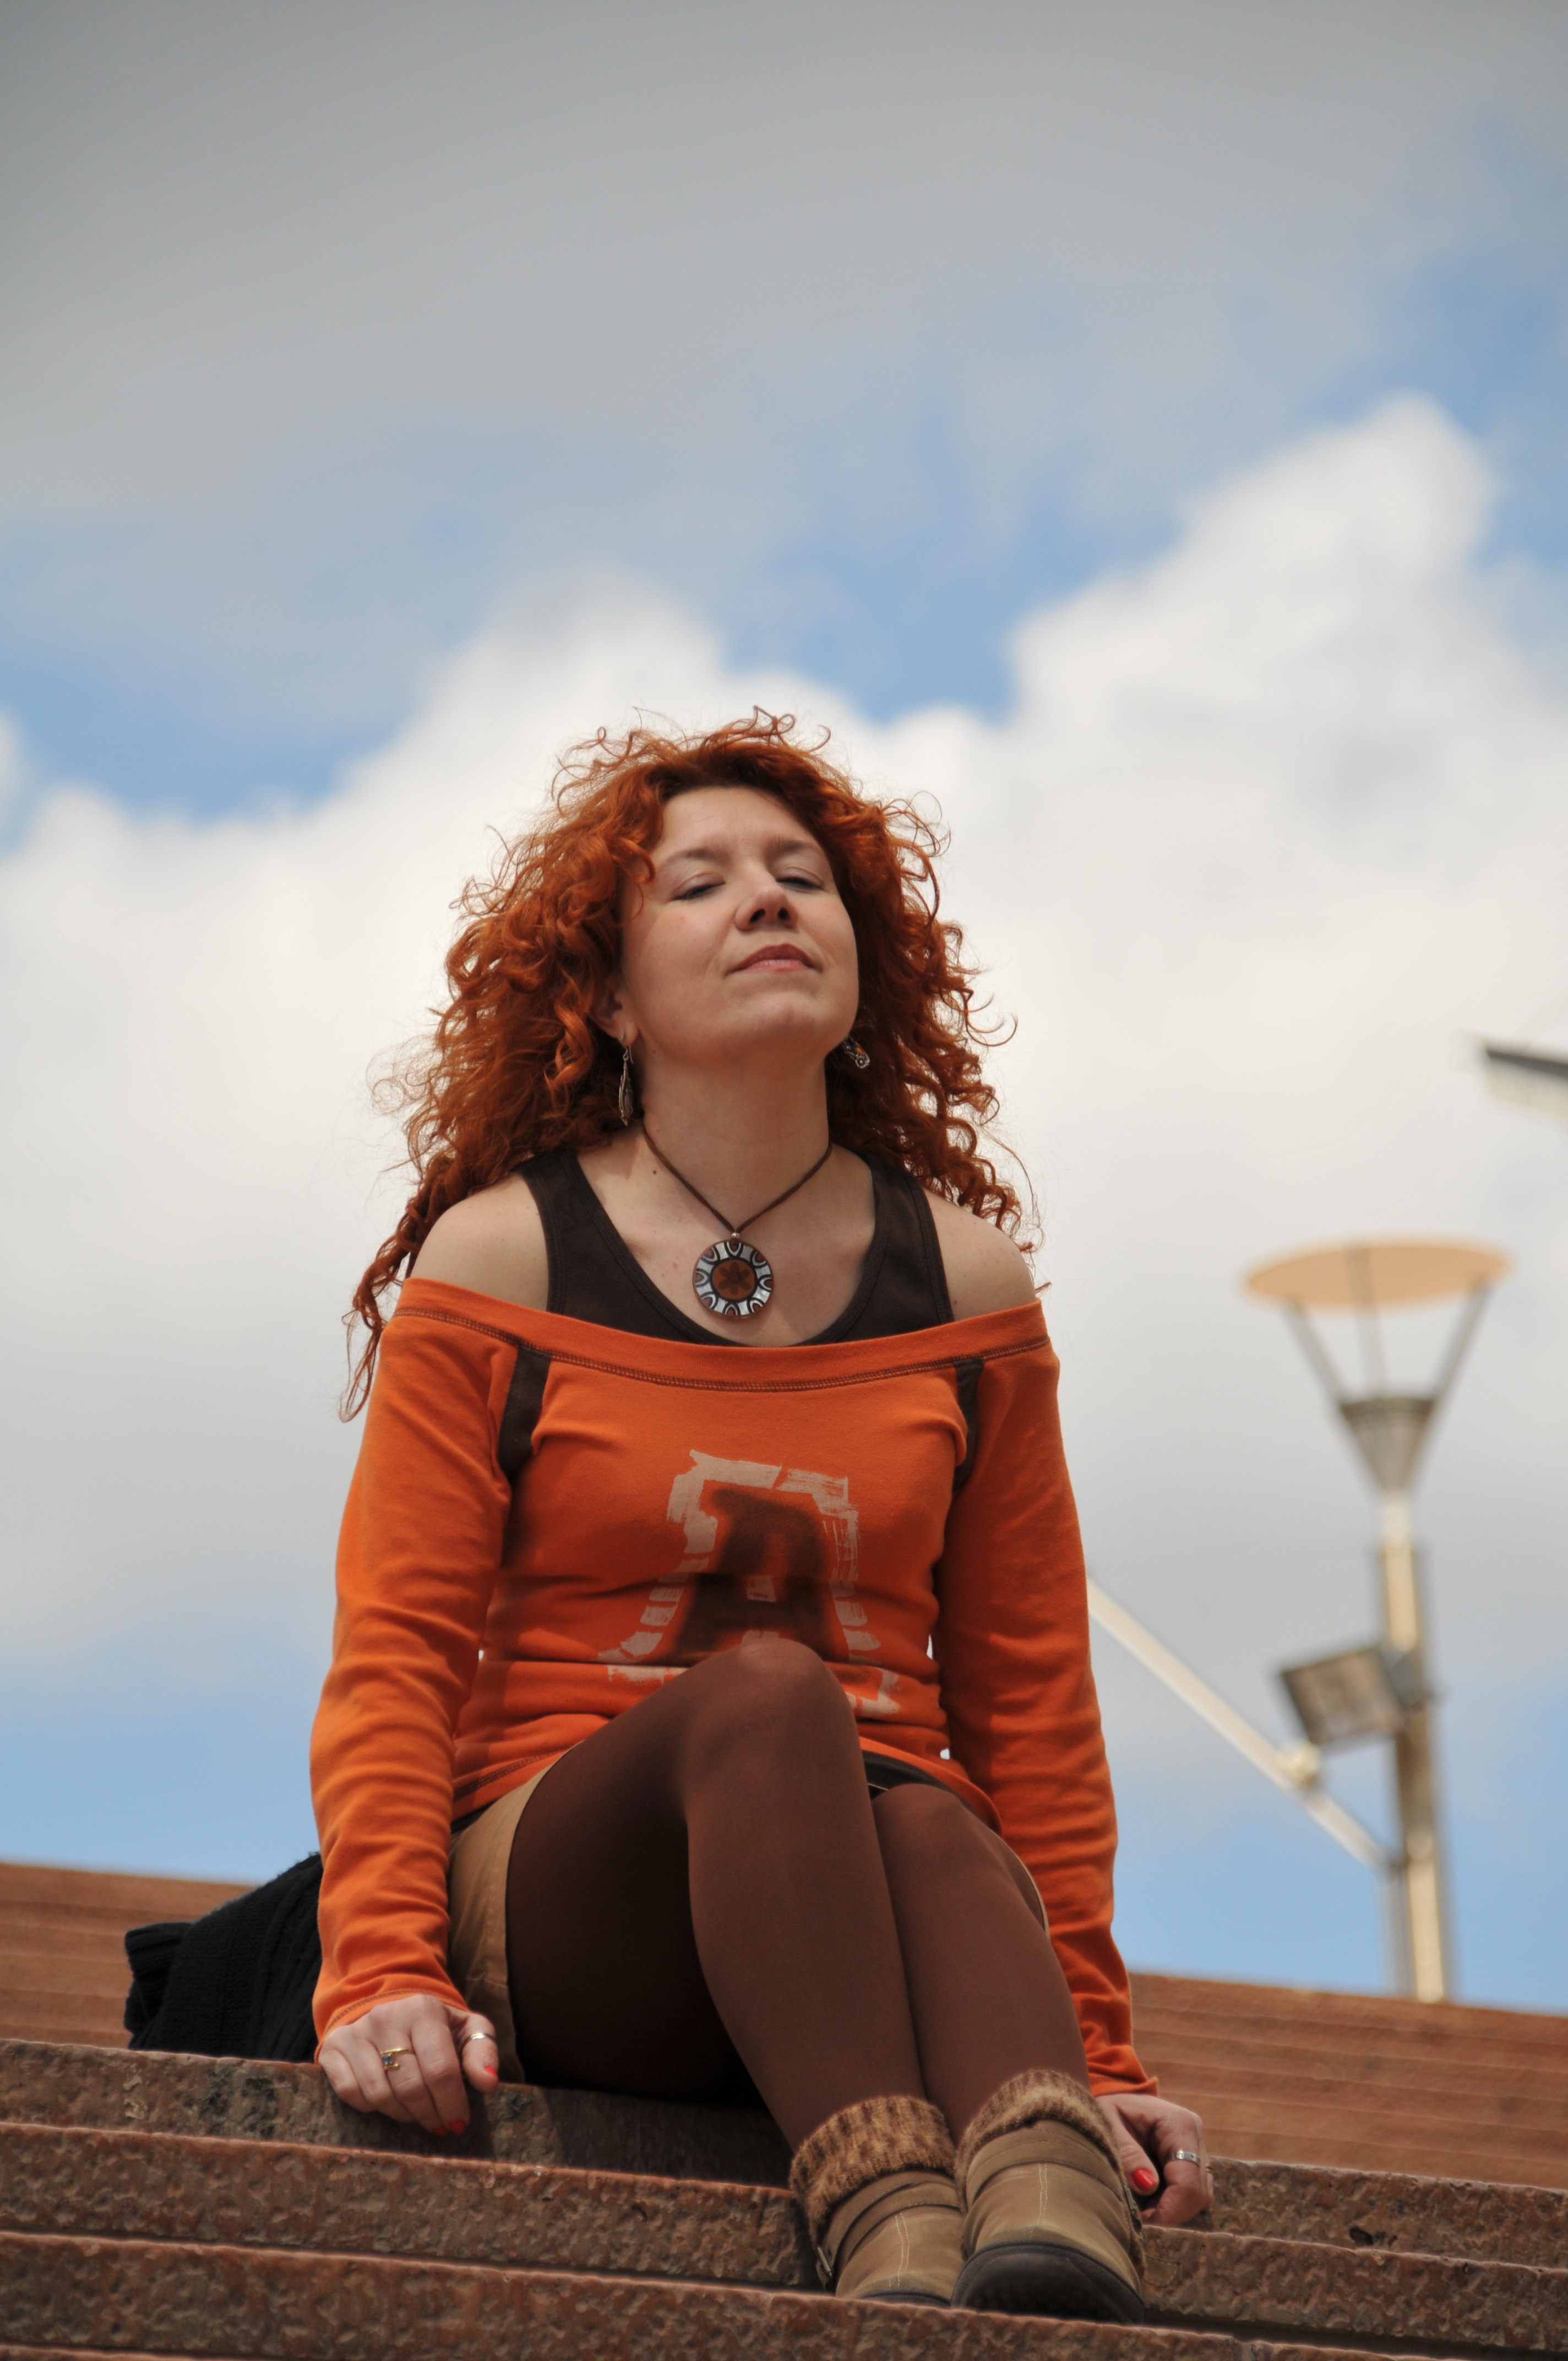
hand, person, sky, girl, woman, photography, portrait, model, spring, red, sitting, fashion, lady, smile, posing, dress, women, photograph, redhead, beauty, femininity, bella, beautiful woman, photo shoot, sexy woman, contrapicado, portrait photography, human positions